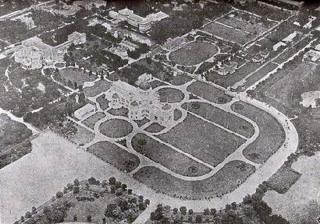
Building: Dusit Palace
Country: Thailand
Year built: 1901
Thai royal residence compound Aerial view of Dusit Palace, in the southern part of Dusit District , Bangkok Dusit Palace ( Thai : พระราชวังดุสิต , RTGS : Phra Ratcha Wang Dusit ) is a compound of royal residences in Bangkok , Thailand . Constructed over a large area north of Rattanakosin Island between 1897 and 1901 by King Chulalongkorn (Rama V). The palace, originally called Wang Suan Dusit or 'Dusit Garden Palace' (วังสวนดุสิต), eventually became the primary (but not official) place of residence of the King of Thailand , including King Chulalongkorn (Rama V), King Vajiravudh (Rama VI), King Prajadhipok (Rama VII), King Bhumibol Adulyadej (Rama IX) and King Vajiralongkorn (Rama X). The palace covers an area of over 64,749 square metres (696,950 sq ft) and is dotted between gardens and lawns with 13 different royal residences. Dusit Palace is bordered by Ratchwithi Road in the north, Sri Ayutthaya Road in the south, Ratchasima Road in the west and U-Thong Nai Road on the east. History Background King Chulalongkorn (Rama V) found the Grand Palace too overcrowded and unhealthy, as a result he began construction on a new palace, which eventually became Dusit Palace. The Vimanmek Mansion , built in 1900, is entirely made of teak. It was built in Ko Sichang , Chonburi Province , but was dismantled on the orders of the king and reconstructed at Dusit Palace in 1901. Since 1782 and the foundation of Bangkok as the capital city of the Kingdom of Siam , the monarchs of the Chakri dynasty have resided at the Grand Palace by the Chao Phraya River . The palace became the focal point of the city as well as a seat of the royal government and the home of the king and his court (his children and his polygamous household). During the reign of King Chulalongkorn , the Grand Palace was transformed, with reconstruction and additions made to the main Middle Court (state buildings) and the Inner Court (residential buildings) of the palace. The changes sought to modernize the palace as well as accommodate its growing population. As a result, the palace, particularly the Inner Court, became extremely overcrowded. The Grand Palace also became stiflingly hot during the summer months, with the passage of air blocked by the closely clustered new buildings. Epidemics, once started, were liable to spread easily within the crowded compound. The king, who enjoyed taking long walks for exercise and pleasure, often felt unwell after prolonged stays inside the Grand Palace. He consequently took frequent trips to the countryside to seek relief. Celestial palace Chulalongkorn got the idea of having a royal residence with spacious gardens on the outskirts of the capital from European monarchs during his trip to Europe in 1897. When he returned to Bangkok he began to build a new royal compound within walking distance of the Grand Palace. He began by acquiring farmlands and orchards between Padung Krung Kasem and Samsen canals from Privy Purse funds. The king named this area Suan Dusit meaning 'celestial garden'. The first building in the area was a single story wooden structure, used by the king, his consorts, and his children for occasional stays. In 1890s, plans for a permanent set of residences were drawn up and construction began under the supervision of Prince Narisara Nuvadtivongs (the king's brother) and C. Sandreczki (a German architect, responsible for the Boromphiman Palace ). Apart from the prince all other members of the team were Europeans. When it became clear that Chulalongkorn preferred to stay in the garden, with only occasional visits to the Grand Palace for state and royal ceremonies, the name was changed to Wang Dusit meaning 'celestial dwelling'. The king also ordered the construction of Wat Benchamabophit nearby to serve as the palace's official temple. Abhisek Dusit Throne Hall was built in 1904 as an audience hall and entertainment venue for the Dusit Palace complex. The north façade of the Ananta Samakhom Throne Hall , built in 1908 as an audience hall for the palace. Apart from his long walks, Chulalongkorn also indulged in the new and fashionable pastime of cycling . Even before he took permanent residence at Dusit Palace, he would take his entourage cycling from the Grand Palace to the garden and back. With bicycling trips often taking all day. The pathway connecting the Grand Palace to Dusit Palace eventually became Ratchadamnoen Avenue . The construction of both Dusit Palace and Ratchadamnoen Avenue allowed and encouraged the expansion of Bangkok outside its city walls and the traditional confines of the Rattanakosin area. The palace expanded Bangkok northwards, while the avenue accommodated further growth. The avenue extended from the palace, starting in front of the Ananta Samakhom Throne Hall and the Royal Plaza southwards along the Makawan Rangsant and Phanfah Lielas Bridges then westward across the Phanbipob Liela Bridge, then south again long the Sanam Luang to the Grand Palace. On Chulalongkorn's return from his second European tour in 1908, he expanded the palace northward, creating an additional private garden called Suan Sunandha (สวนสุนันทา), in honour of his first consort Queen Sunandha Kumariratana , who died in 1880. The garden became the setting for residential houses belonging to the king's consorts and children. Chulalongkorn lived at the palace until his death at the Amphorn Sathan Residential Hall on 23 October 1910 of kidney disease. Sixth, seventh and eighth reigns The moat of the Chitralada Royal Villa . The villa was built in 1913 and was incorporated as part of Dusit Palace in 1925. It was the primary residence of King Bhumibol Adulyadej and Queen Sirikit . Chulalongkorn's successor, King Vajiravudh , contributed to the expansion of the palace by the construction in 1913 of another garden called Suan Chitralada (สวนจิตรลดา), between Dusit Palace and Phaya Thai Palace . In this garden he had a residential villa built and named it Phra Thamnak Chitralada Rahothan or the Chitralada Royal Villa (พระตำหนักจิตรลดารโหฐาน). Later in 1925, during the reign of King Prajadhipok , this garden was incorporated by royal command as part of Dusit Palace. At its greatest extent the palace occupied over 768,902 square metres (8,276,390 sq ft) of land. In 1932 the absolute monarchy was abolished and part of the Dusit Palace was reduced and transferred to the constitutional government. This included the Khao Din Wana (เขาดินวนา) to the east of the palace, which was given in 1938 to the Bangkok City Municipality by King Ananda Mahidol to create a public park, which later became Dusit Zoo . The Ananta Samakhom Throne Hall was also appropriated as the permanent meeting place of the National Assembly of Thailand . Ninth reign Royal Plaza at Dusit Palace When King Bhumibol Adulyadej returned from his studies to Thailand in 1952 he made the Chitralada Royal Villa his main residence and had it renovated. In the meantime the king and his growing family stayed at the Amphorn Sathan Residential Hall , part of Dusit Palace. After renovations were completed, the king made the royal villa his permanent residence. The area of the royal villa and garden is commonly referred to as "Chitralada Palace". In 1970, the National Assembly of Thailand requested a new plot of land for the building of a new legislature, as the Ananta Samkhom Throne Hall had become too small and was unable to accommodate the growing assembly and its secretariat. The king granted a plot of land on Dusit Palace grounds immediately north of the Throne Hall for the building of a new Parliament House of Thailand . With the completion of this new building the Ananta Samkhom Throne Hall was returned to the king as part of the palace once more. Tenth reign Royal Standard of Thailand at Dusit Palace in 2017 King Vajiralongkorn chose to keep his residence at the Amphorn Sathan Residential Hall , where he was already living before the death of his father Bhumibol. In 2019 the National Assembly of Thailand moved into new premises, named the Sappaya-Sapasathan . As a result, the old parliament building was returned to the King and was promptly demolished and the area was merged into part of the Dusit Palace. Currently several museums and exhibitions are displayed inside the various buildings within the Dusit Palace precinct, only a few of these are open to the public. Layout Map of Dusit Palace. With dates of demolition. Like all Thai royal palaces of the past, Dusit Palace is divided into three areas: the outer, middle, and inner courts. However unlike the Grand Palace, the Dusit Palace courts were organized differently and were separated by canals and gardens as opposed to walls. The king allocated different residential halls and gardens to his consorts and children. The gardens are connected by gates with names drawn from motifs on blue and white Chinese porcelain ware , which the king picked out himself. The gates were specifically named after human or animal motifs, while the name of the paths were taken from floral motifs. Main edifices Map of Dusit Palace. Dark green marks the current area of the palace; light green marks the historical area. Vimanmek Mansion (1903) – Oldest residential building of the Dusit Palace complex; under renovation. Abhisek Dusit Throne Hall (1904)  – Built as a banqueting and festival space, now houses the Thai Handicrafts Museum. Amphorn Sathan Residential Hall (1906) – Main residential building of the Dusit Palace complex, currently the residence of King Maha Vajiralongkorn . Ananta Samakhom Throne Hall (1908)  – Built as an audience chamber and throne hall. Served as the seat of the Parliament of Thailand from 1932 to 1974. Currently closed to the public, only used for important royal ceremonies. Chitralada Royal Villa (1913) – The primary residence of King Bhumibol Adulyadej from 1957 to 2016, currently home to Queen Sirikit . Minor edifices Suan Si Ruedu Royal Villa Suan Hong Royal Villa Suan Nok Mai Royal Villa Suan Bua Royal Villa HRH Princess Bussabun Bua-Phan Residential Hall HRH Princess Arun-Wadi Residential Hall HRH Princess Puang Soi Sa-ang Residential Hall HRH Princess Orathai Thep Kanya Residential Hall Krom Luang Vorased Thasuda Residential Hall Tamnak Suan Farang Kangsai Residential Hall Tamnka Suan Phudtan Residential Hall Tamnak Hor Residential Hall Paruskavan Palace Suan Kularb Mansion See also Royal Plaza Grand Palace Phaya Thai Palace Dusit District Dusit Zoo List of Thai royal residences References